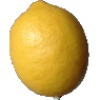
Label: lemon